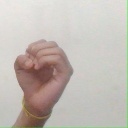
अक्षर: ऊ